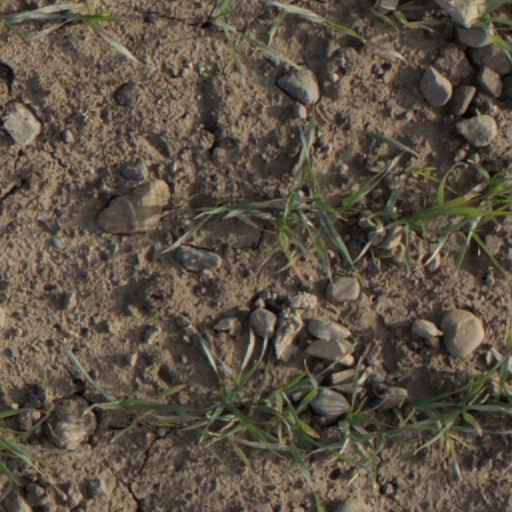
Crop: wheat